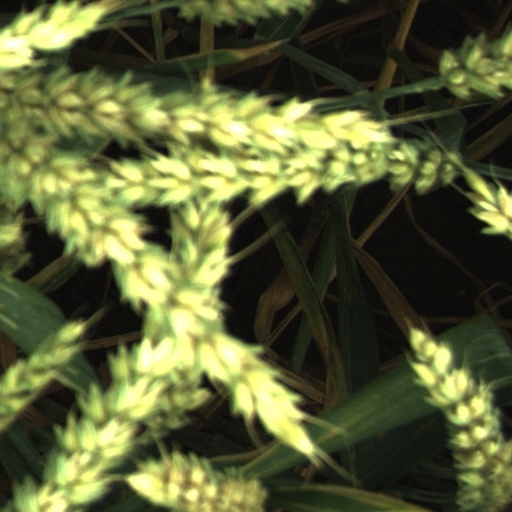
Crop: wheat